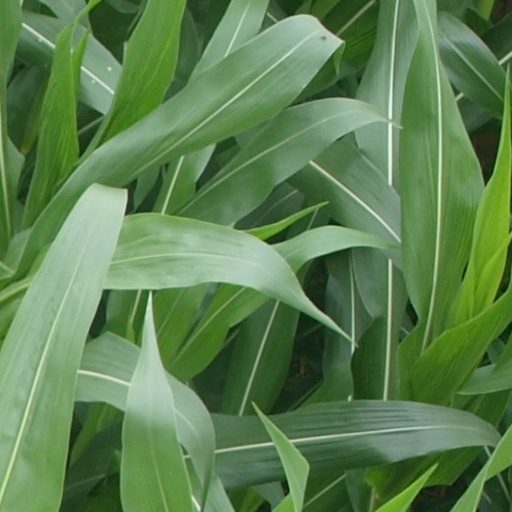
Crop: maize; corn